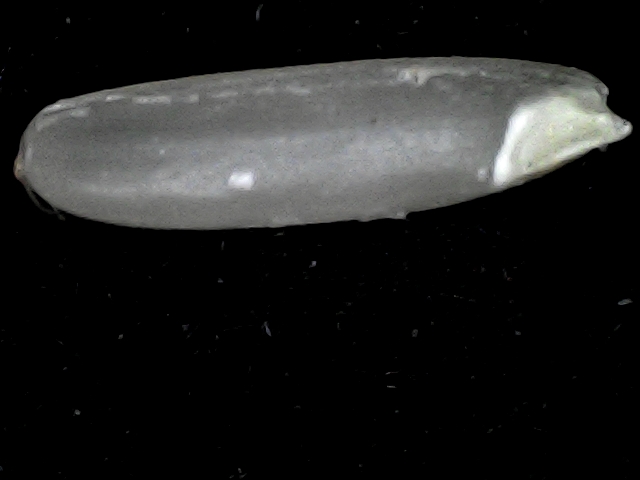
Rice variety: BD87